Red Ensign

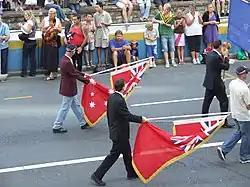
The British Red Ensign being paraded alongside the Australian Red Ensign during the 2007 Anzac Day celebrations in Brisbane, Australia.

The plain red ensign is the civil ensign or merchant ensign of the United Kingdom. The flag has overall ratio of 1:2 with the Union occupying one quarter of the field and placed in the canton.